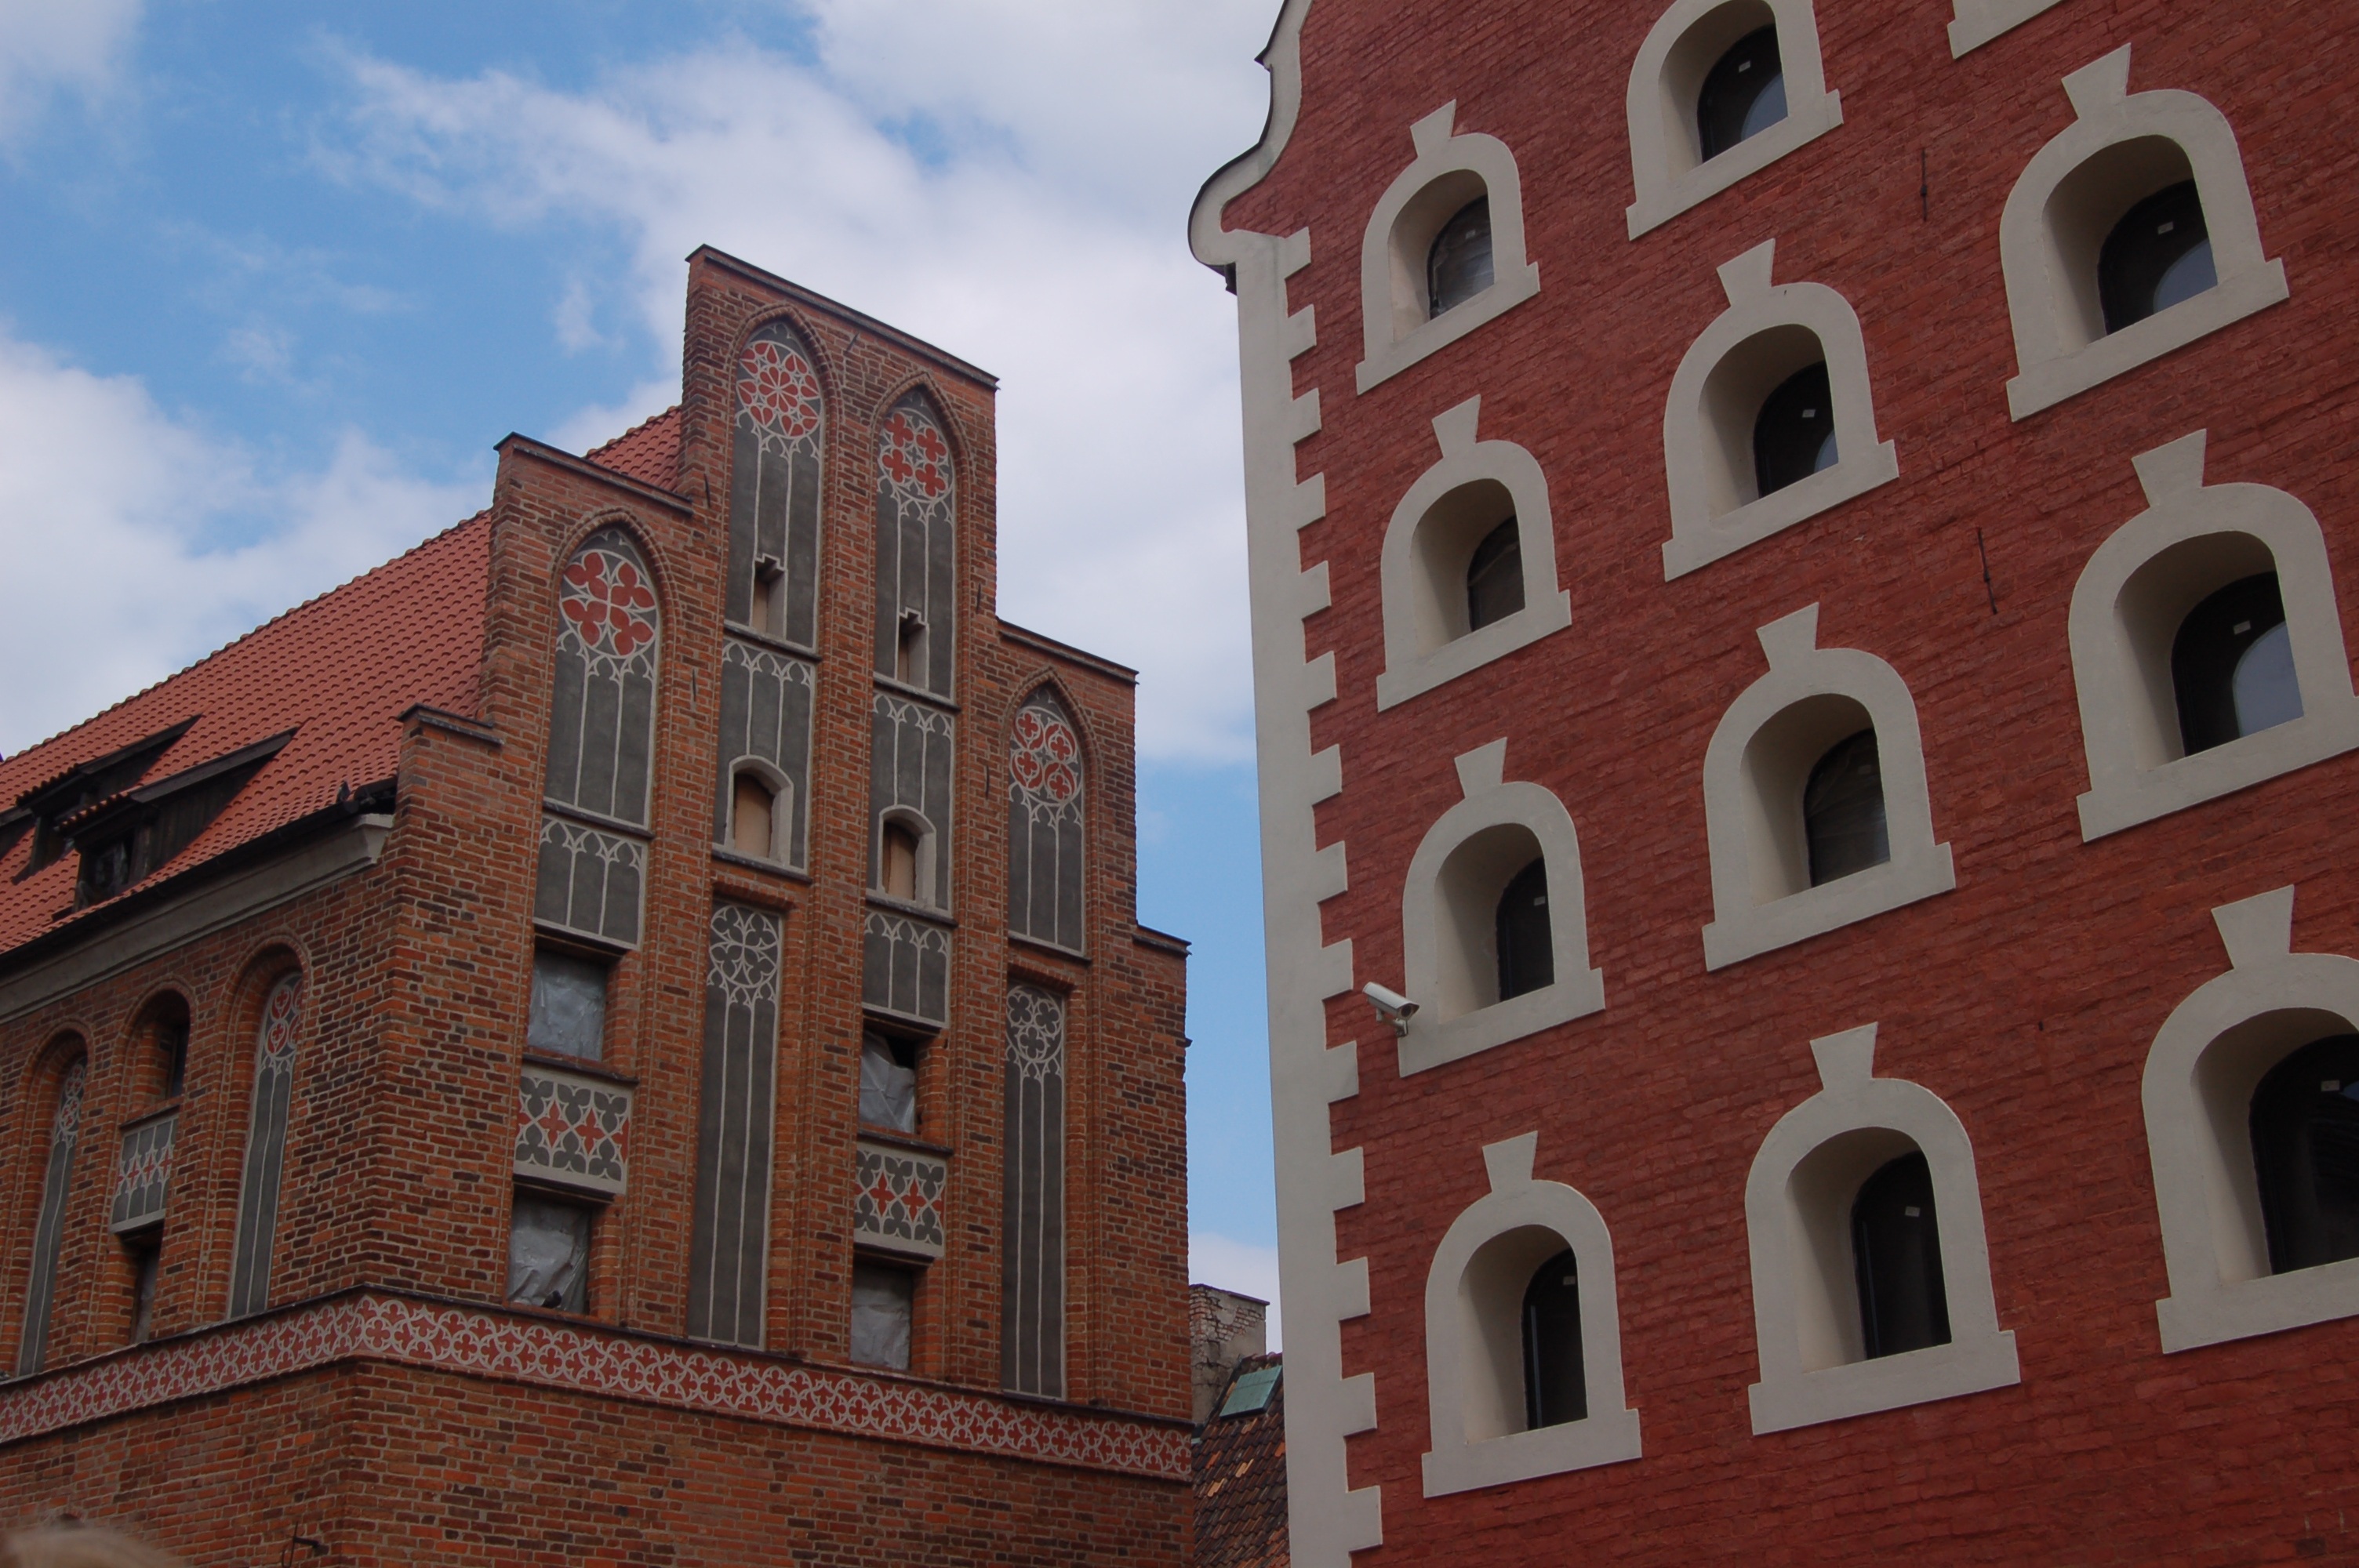
architecture, house, town, building, city, downtown, facade, brick, buildings, houses, synagogue, history, brickwork, neighbourhood, torun